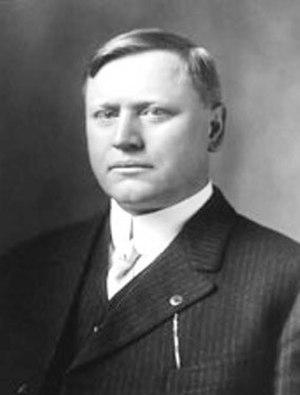
John Francis Dodge est un pionnier américain de l'automobile, cofondateur de l'entreprise Dodge.